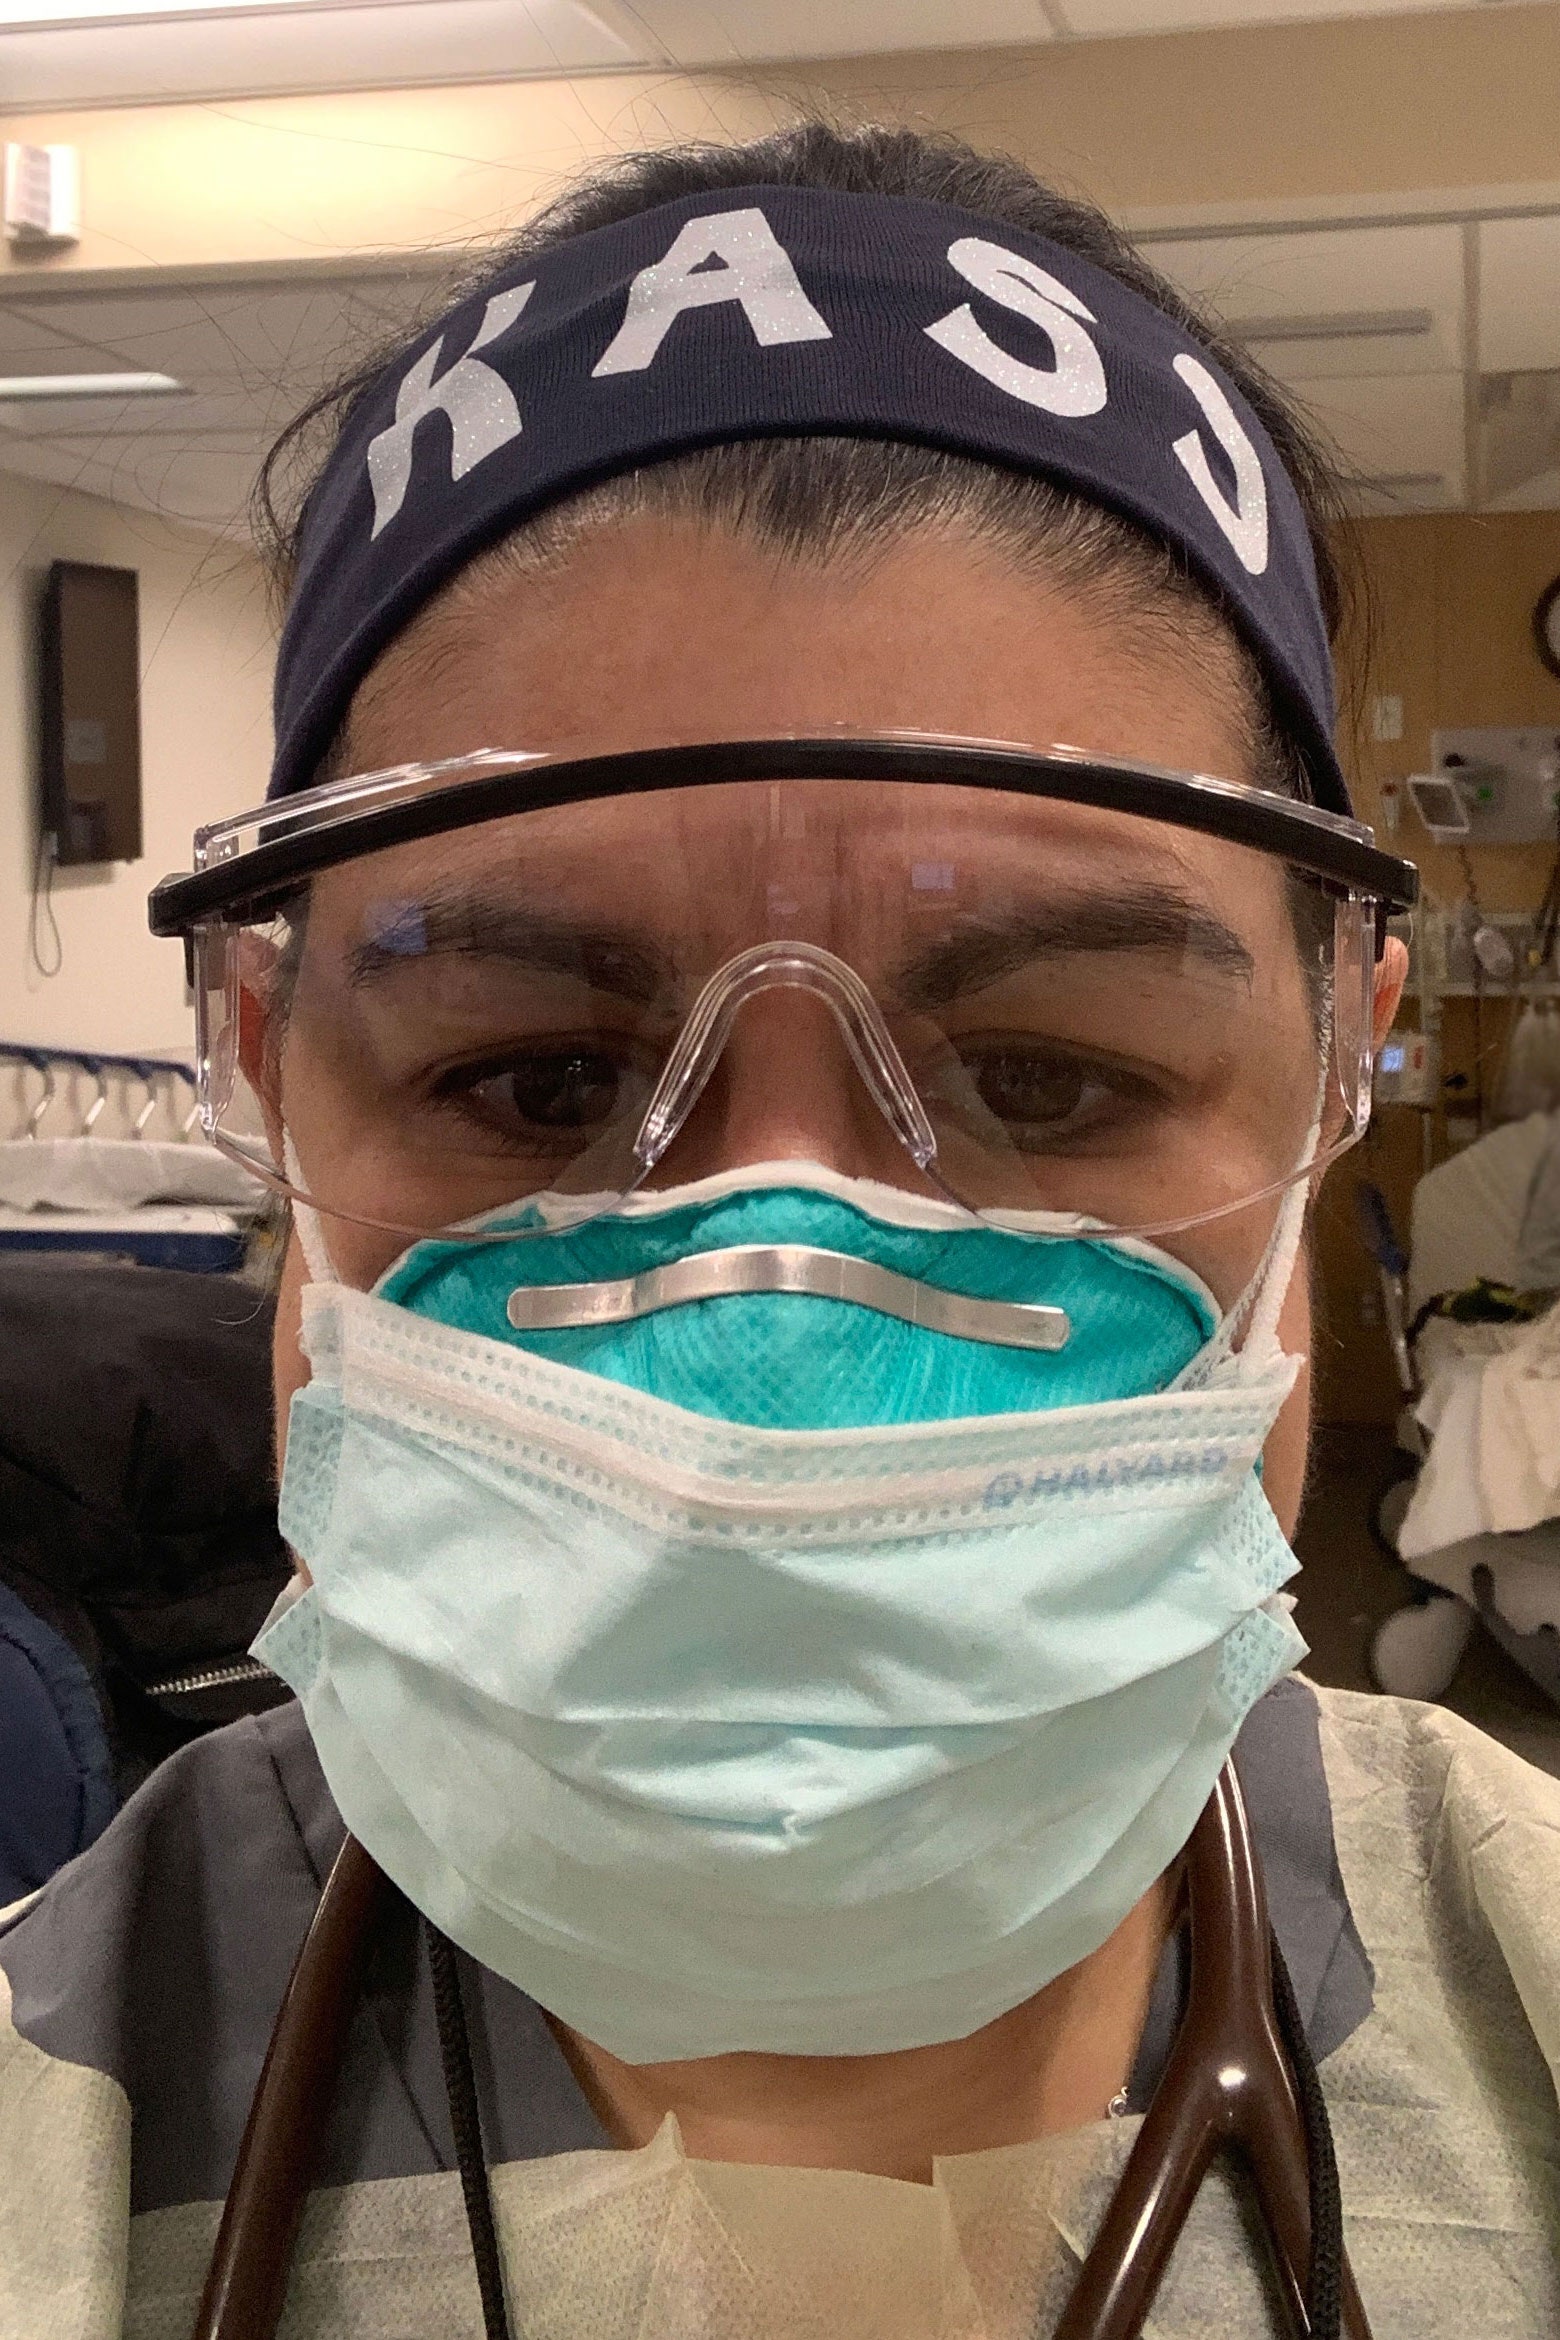
Objects detected:
Mask
Goggles